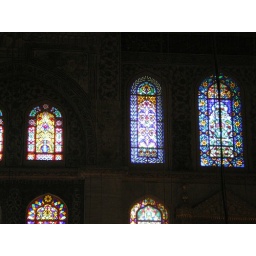
stained glass in blue mosque